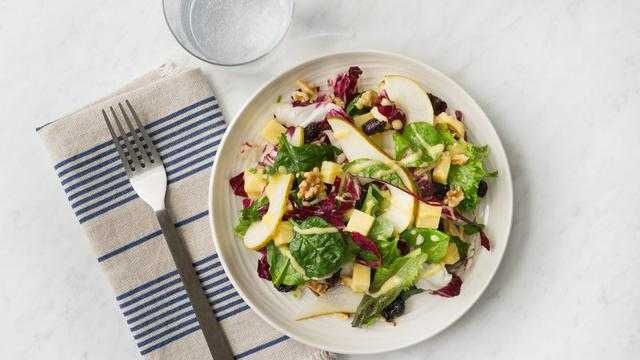
Label: Pear